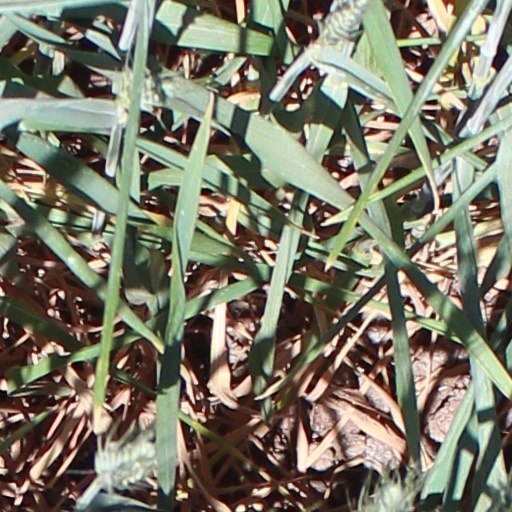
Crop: wheat